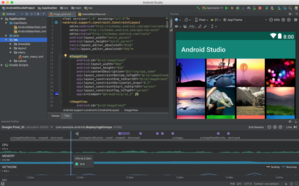
Android Studio est un environnement de développement pour développer des applications mobiles Android. Il est basé sur IntelliJ IDEA et utilise le moteur de production Gradle. Il peut être téléchargé sous les systèmes d'exploitation Windows, macOS, Chrome OS et Linux.